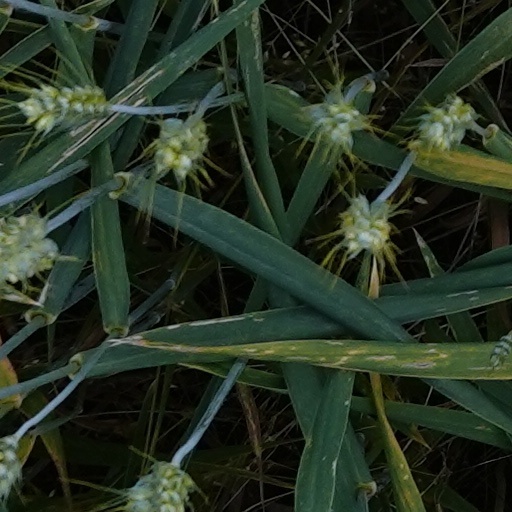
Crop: wheat